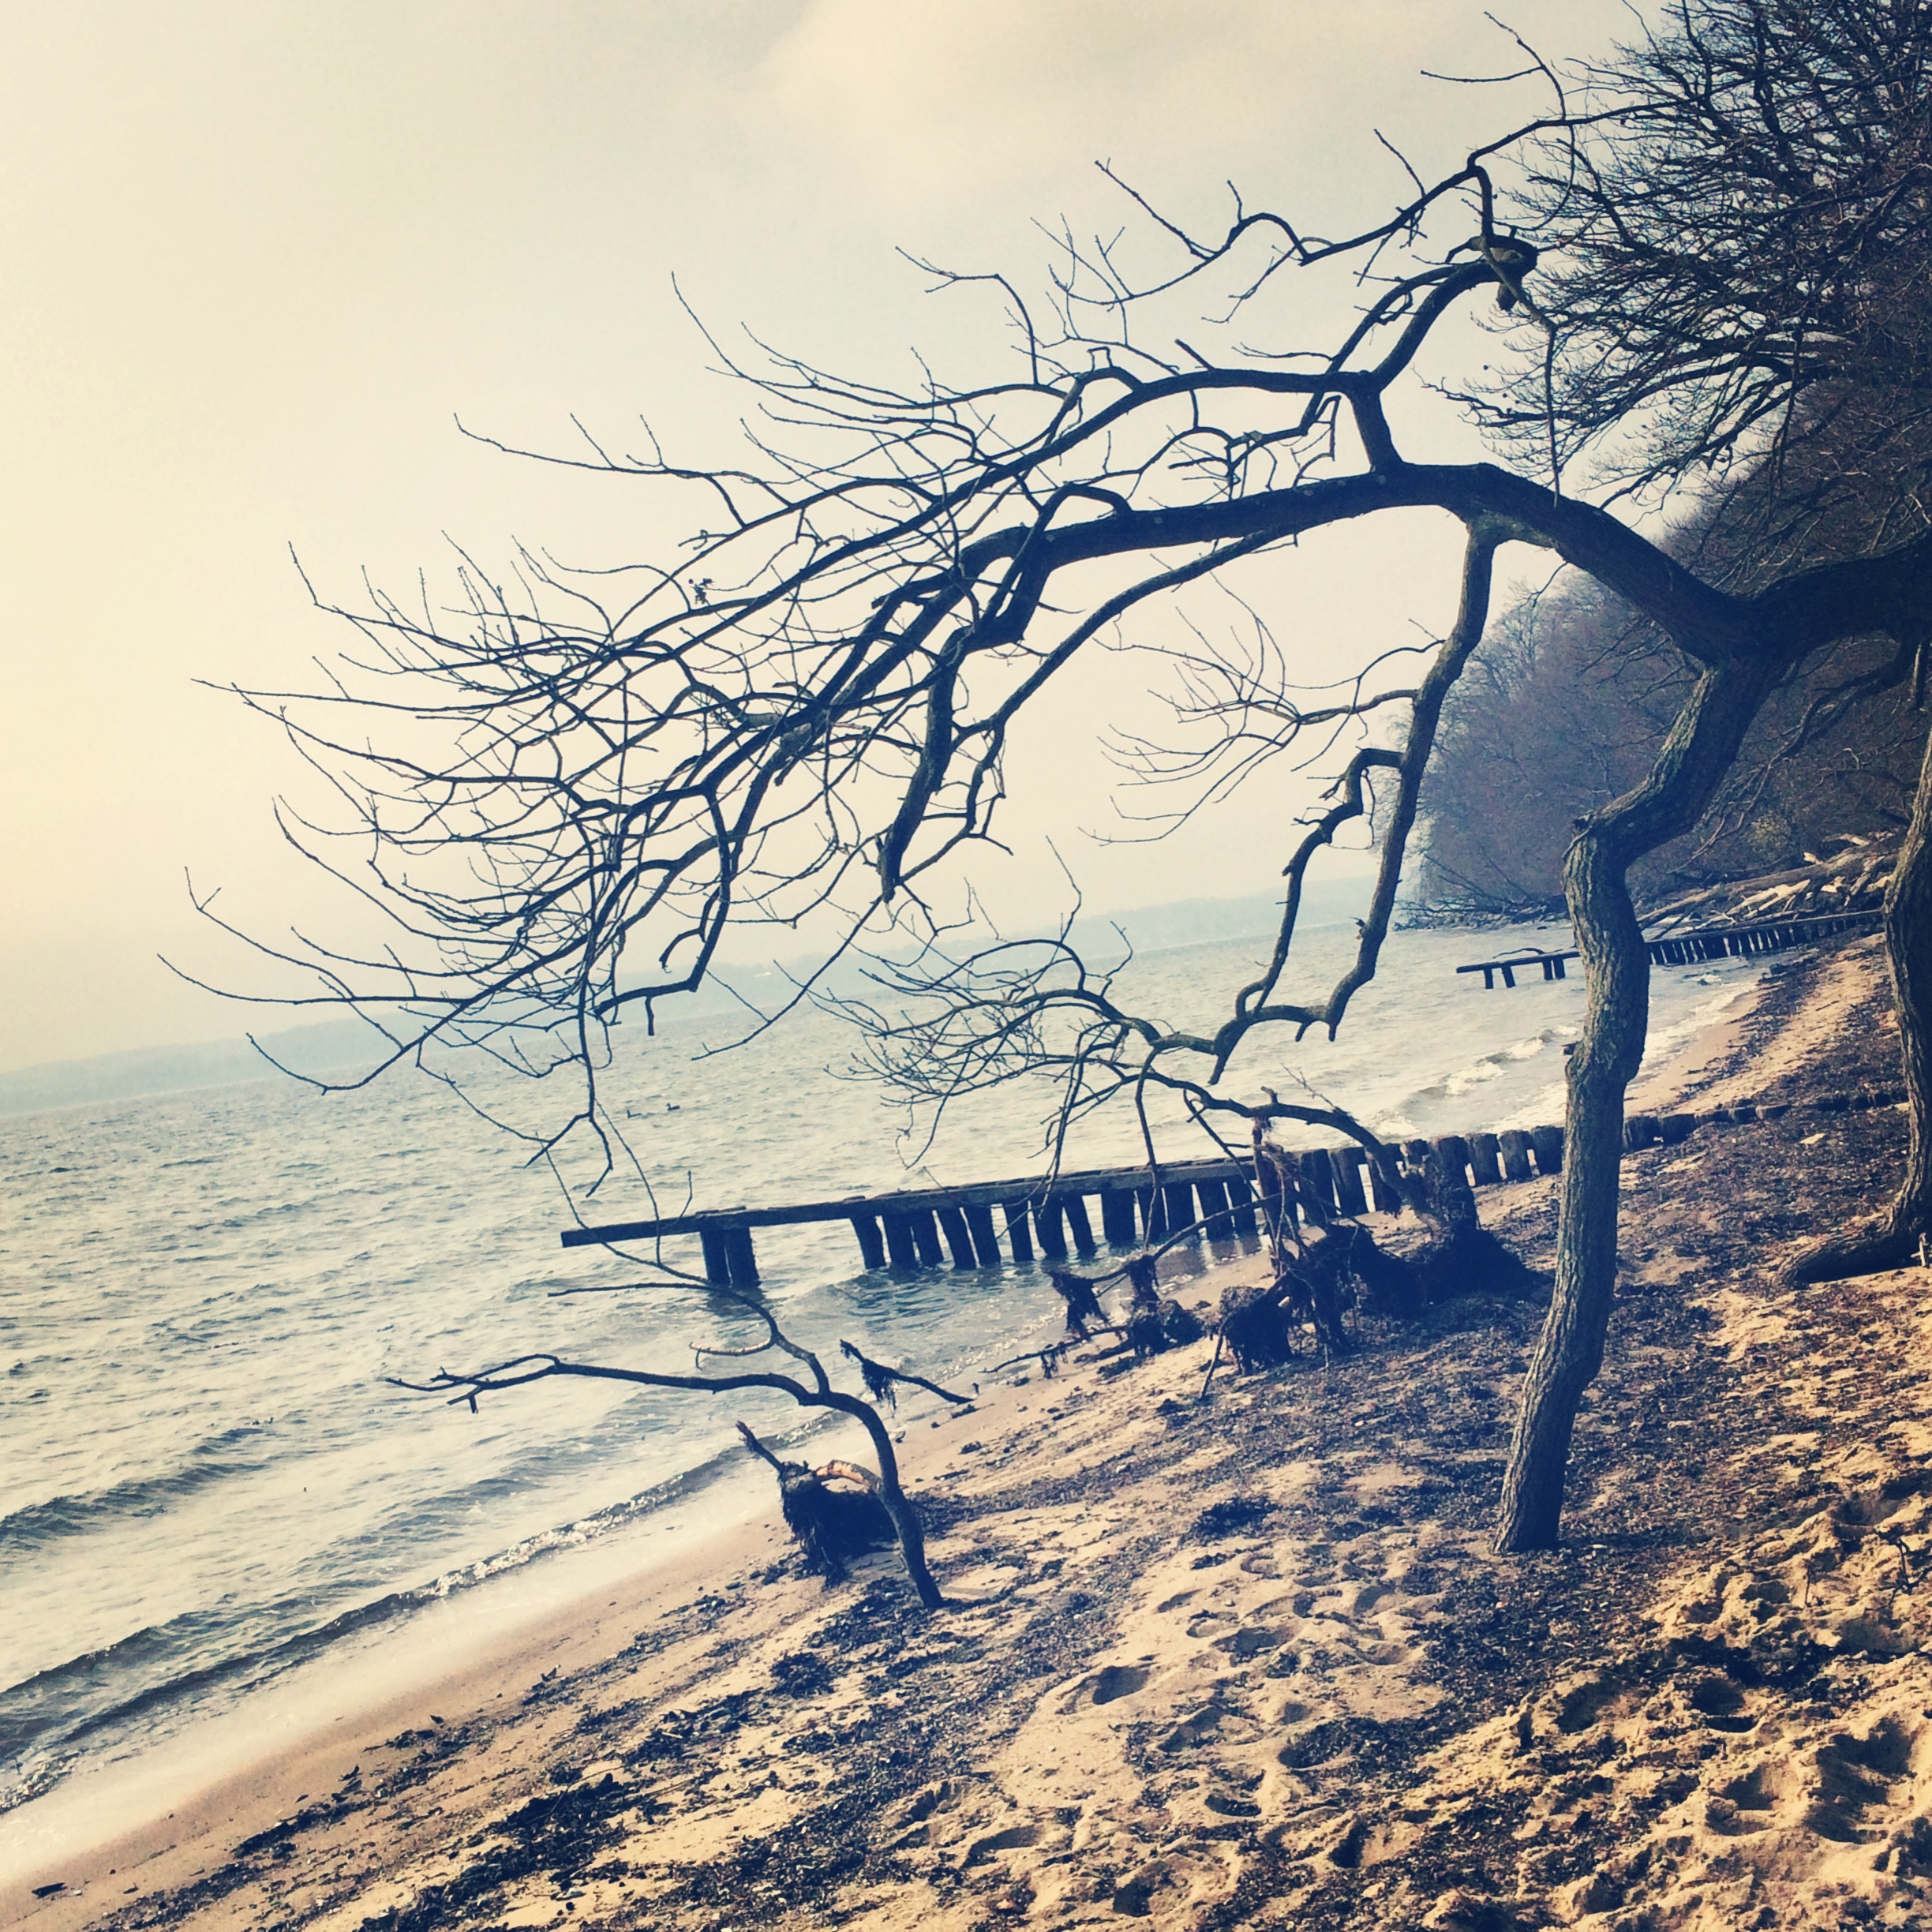
tree, nature, branch, mountain, snow, winter, sunlight, morning, wind, frost, weather, season, atmospheric phenomenon, woody plant